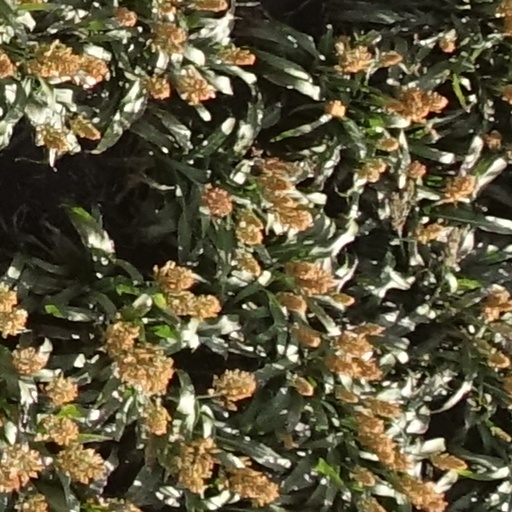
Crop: sorghum